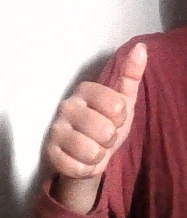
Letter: aleff